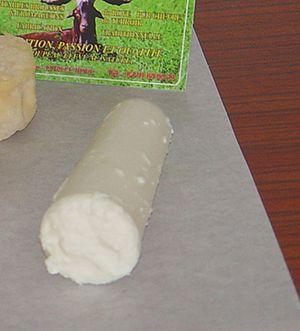
Brousse du Rove
La cuisine de la Provence méditerranéenne est avant tout une cuisine liée aux produits de la pêche, de l'élevage et du terroir.
La brousse du Rove est un fromage de chèvre, originaire de la commue du Rove, dans les Bouches-du-Rhône.
Brousse est l'appellation francisée du provençal brossa ou broça, « lait caillé » en français, désignant un fromage de lactosérum originaire de Provence, mais aussi du Languedoc-Roussillon, jusqu'aux Pyrénées où elle prend d'autres noms, comme vers l'Est, la Corse et l'Italie. La brousse a une pâte blanche et une texture grumeleuse. Elle est élaborée majoritairement avec du lactosérum de lait de vache, de brebis ou de chèvre.